Arthur Wellesley, 1st Duke of Wellington

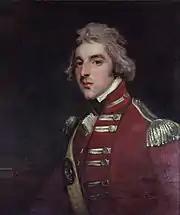
Wellesley as Lieutenant Colonel, aged c. 26, in the 33rd Regiment. "Portrait of Arthur Wellesley" by John Hoppner, 1795.

Despite his new promise, Wellesley had yet to find a job and his family was still short of money, so upon the advice of his mother, his brother Richard asked his friend the Duke of Rutland (then Lord Lieutenant of Ireland) to consider Arthur for a commission in the Army. Soon afterward, on 7 March 1787, he was gazetted ensign in the 73rd Regiment of Foot. In October, with the assistance of his brother, he was assigned as "aide-de-camp", on ten shillings a day (twice his pay as an ensign), to the new Lord Lieutenant of Ireland, Lord Buckingham. He was also transferred to the new 76th Regiment forming in Ireland and on Christmas Day, 1787, was promoted to lieutenant. During his time in Dublin his duties were mainly social; attending balls, entertaining guests and providing advice to Buckingham. While in Ireland, he overextended himself in borrowing due to his occasional gambling, but in his defence stated that "I have often known what it was to be in want of money, but I have never got helplessly into debt".